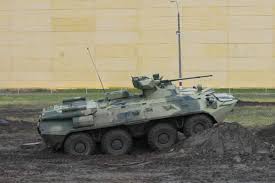
Label: BTR